William Rudolf O'Donovan

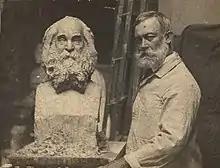
William Rudolf O'Donovan and his bust of Walt Whitman (May 1891). Photograph by Thomas Eakins.

William Rudolf O'Donovan (March 28, 1844April 20, 1920) was an American sculptor.